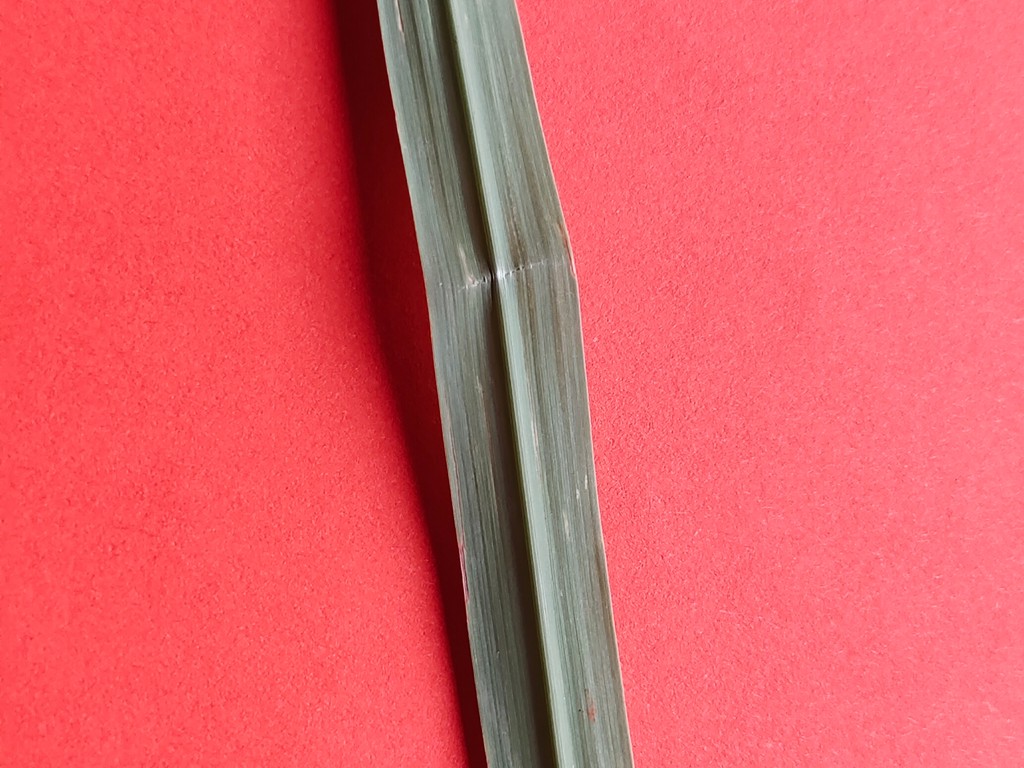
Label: Unhealthy